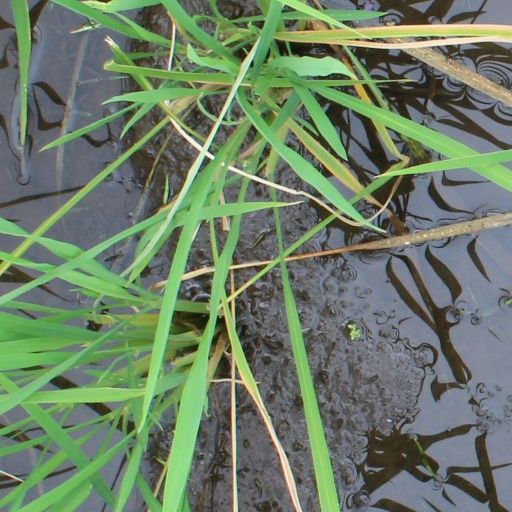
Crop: rice